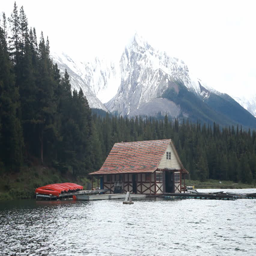
boat and canoe house on the shore .